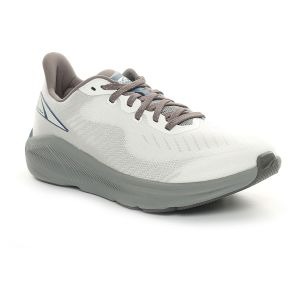
Altra Scarpa da Running Donna  Experience Form Bianco Grigio   Sconto 30%
Prezzo: 105,00 €